Women in Arms

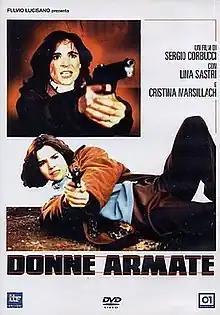

Women in Arms (also known as "Donne armate") is 1991 Italian television action-drama film directed by Sergio Corbucci. It was Corbucci's final work.